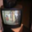
Label: television